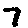
Label: 7